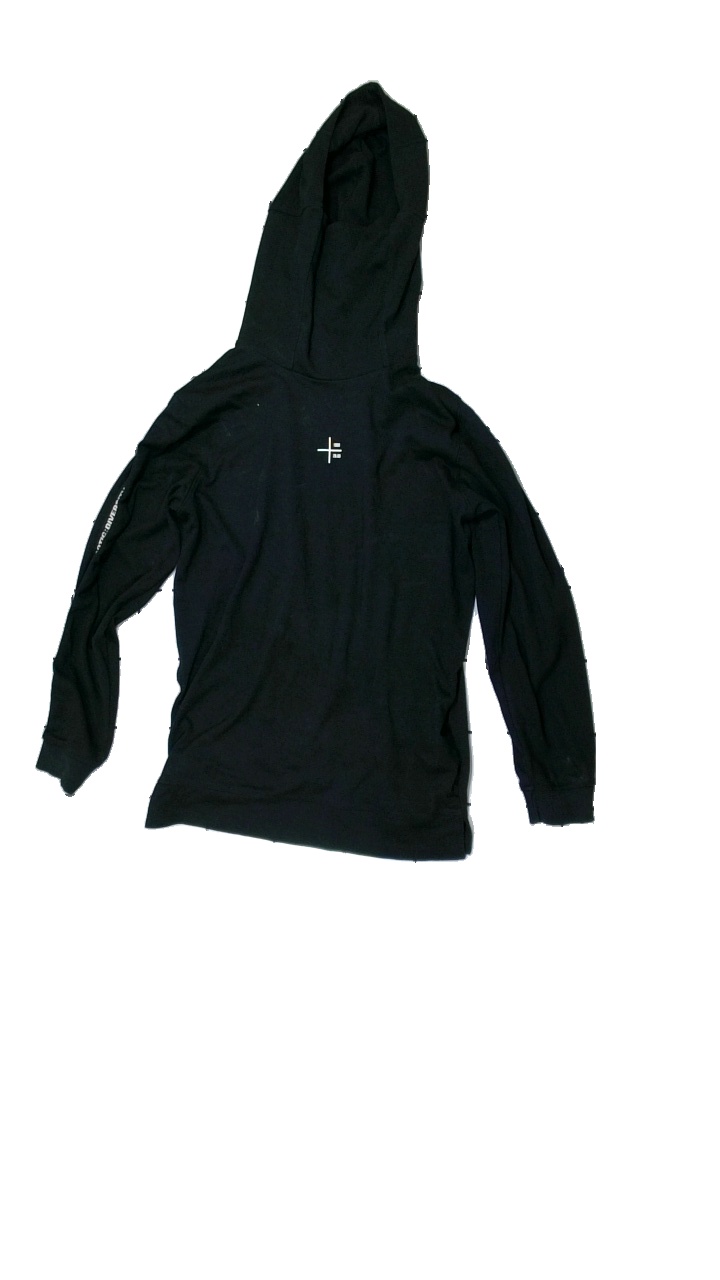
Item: Hoodie (Men)
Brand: Jack And Jones
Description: Black hoodie with text
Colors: Blue
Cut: Regular
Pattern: Other
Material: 66% Polyester 34% Cotton
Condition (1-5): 2
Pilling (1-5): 1
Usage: Export
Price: <50